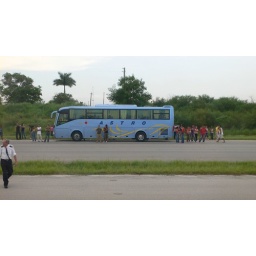
Pretty much every Astro bus we saw was sitting by the side of the road waiting for help.